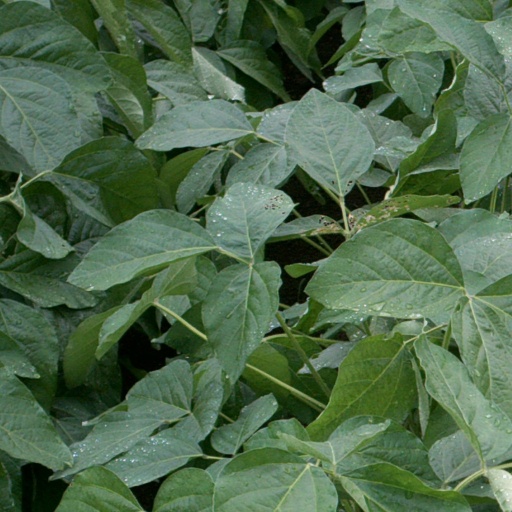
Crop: soybean